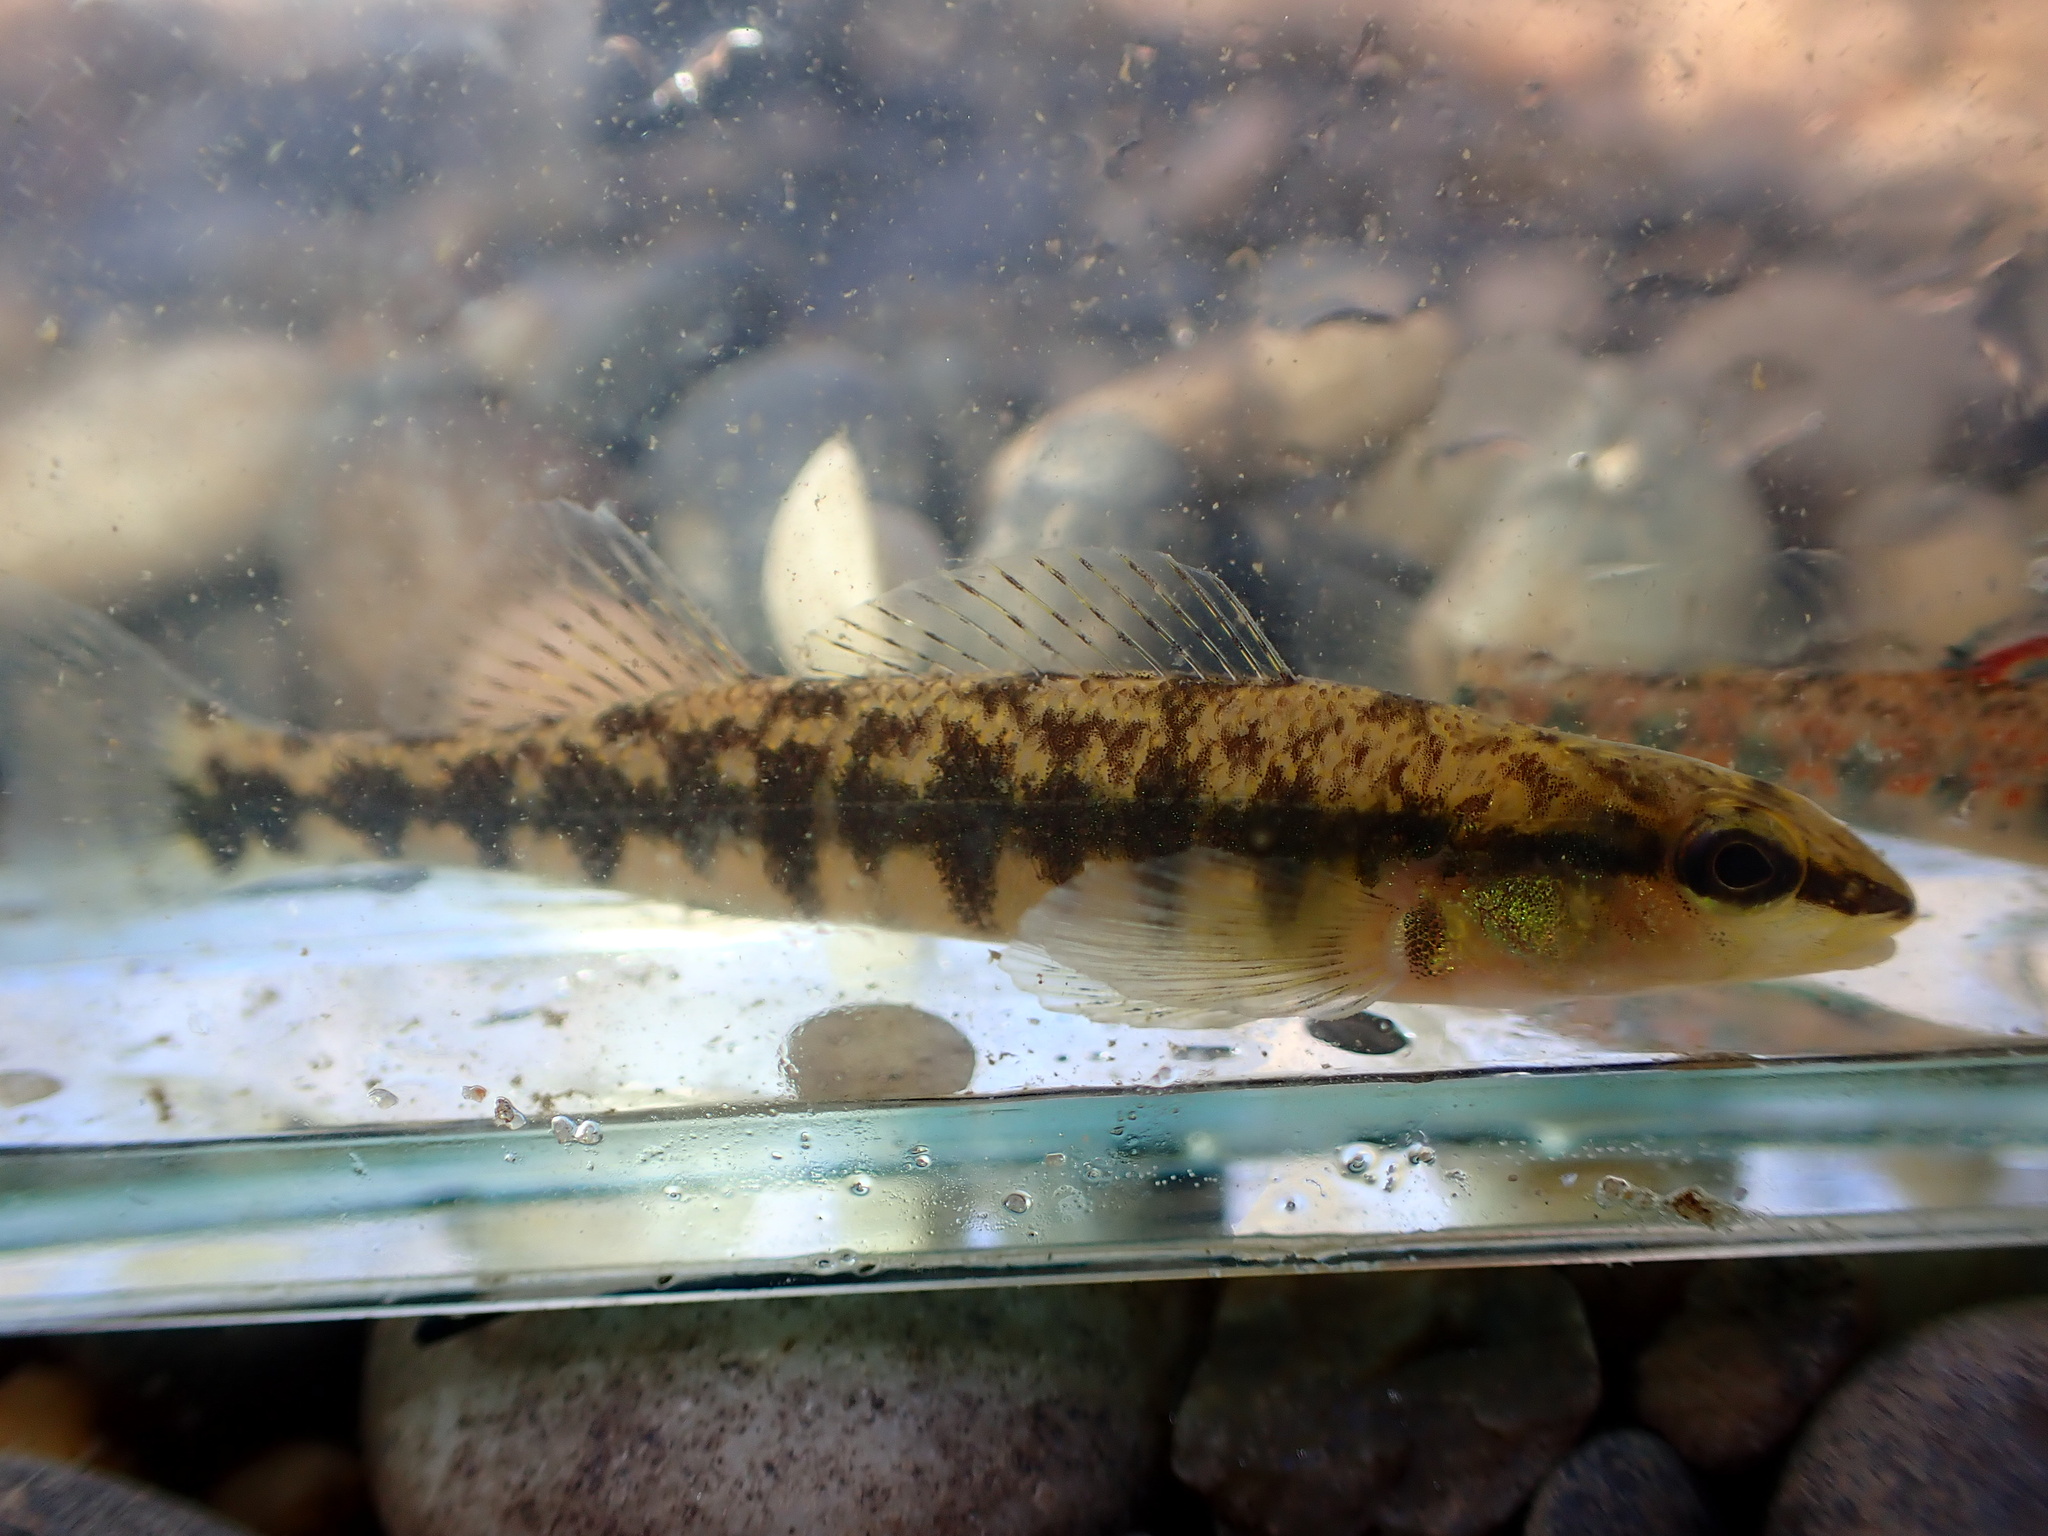
fish (species not among the labelled classes)